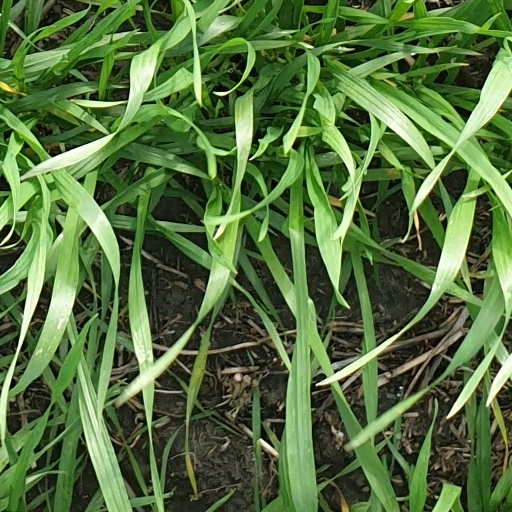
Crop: wheat